Marianne de Pierres

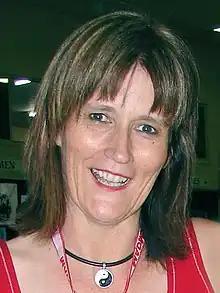
Marianne de Pierres (photo by Amanda Greenslade, 2007)

Marianne de Pierres (born 1961) is an Australian science fiction author. Born in Western Australia, she finished her undergraduate studies at Curtin University in Perth and later studied a Postgraduate Certificate of Arts in Writing, Editing and Publishing at the University of Queensland. In 2019, she completed her PhD in Creative Writing at the University of Queensland.